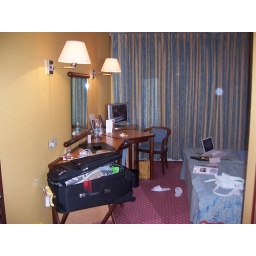
a big desk with chairs and the flat panel tv that also wakes me up in the morning.